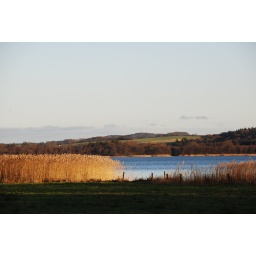
The lake by our house ... 5 minutes walk that is